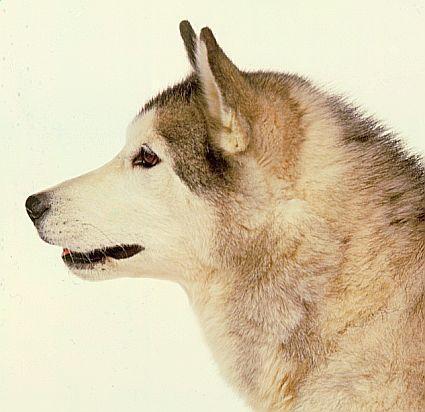
Eskimo_dog